Mike Knuble

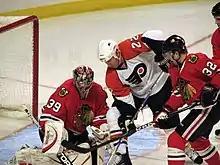
Knuble (22) as a member of the Philadelphia Flyers battling with Kris Versteeg and Nikolai Khabibulin in December 2008.

When the lockout came to an end, Knuble was slotted to play right wing on a line with Simon Gagné and Peter Forsberg, a line which was later nicknamed the "Deuces Wild Line." He responded with his best season as a professional in 2005–06, recording career highs in goals (34), assists (31) and points (65). On pace to duplicate his numbers despite his team's poor season in 2006–07, Knuble's season was nearly cut short after a collision with Rangers forward and former Red Wings teammate Brendan Shanahan. After missing a month of action, he returned to the ice and finished with 24 goals and 30 assists in 64 games and brought his plus-minus rating to +2, Knuble being one of two Flyers (Gagné being the other) to finish with a plus rating for the season.